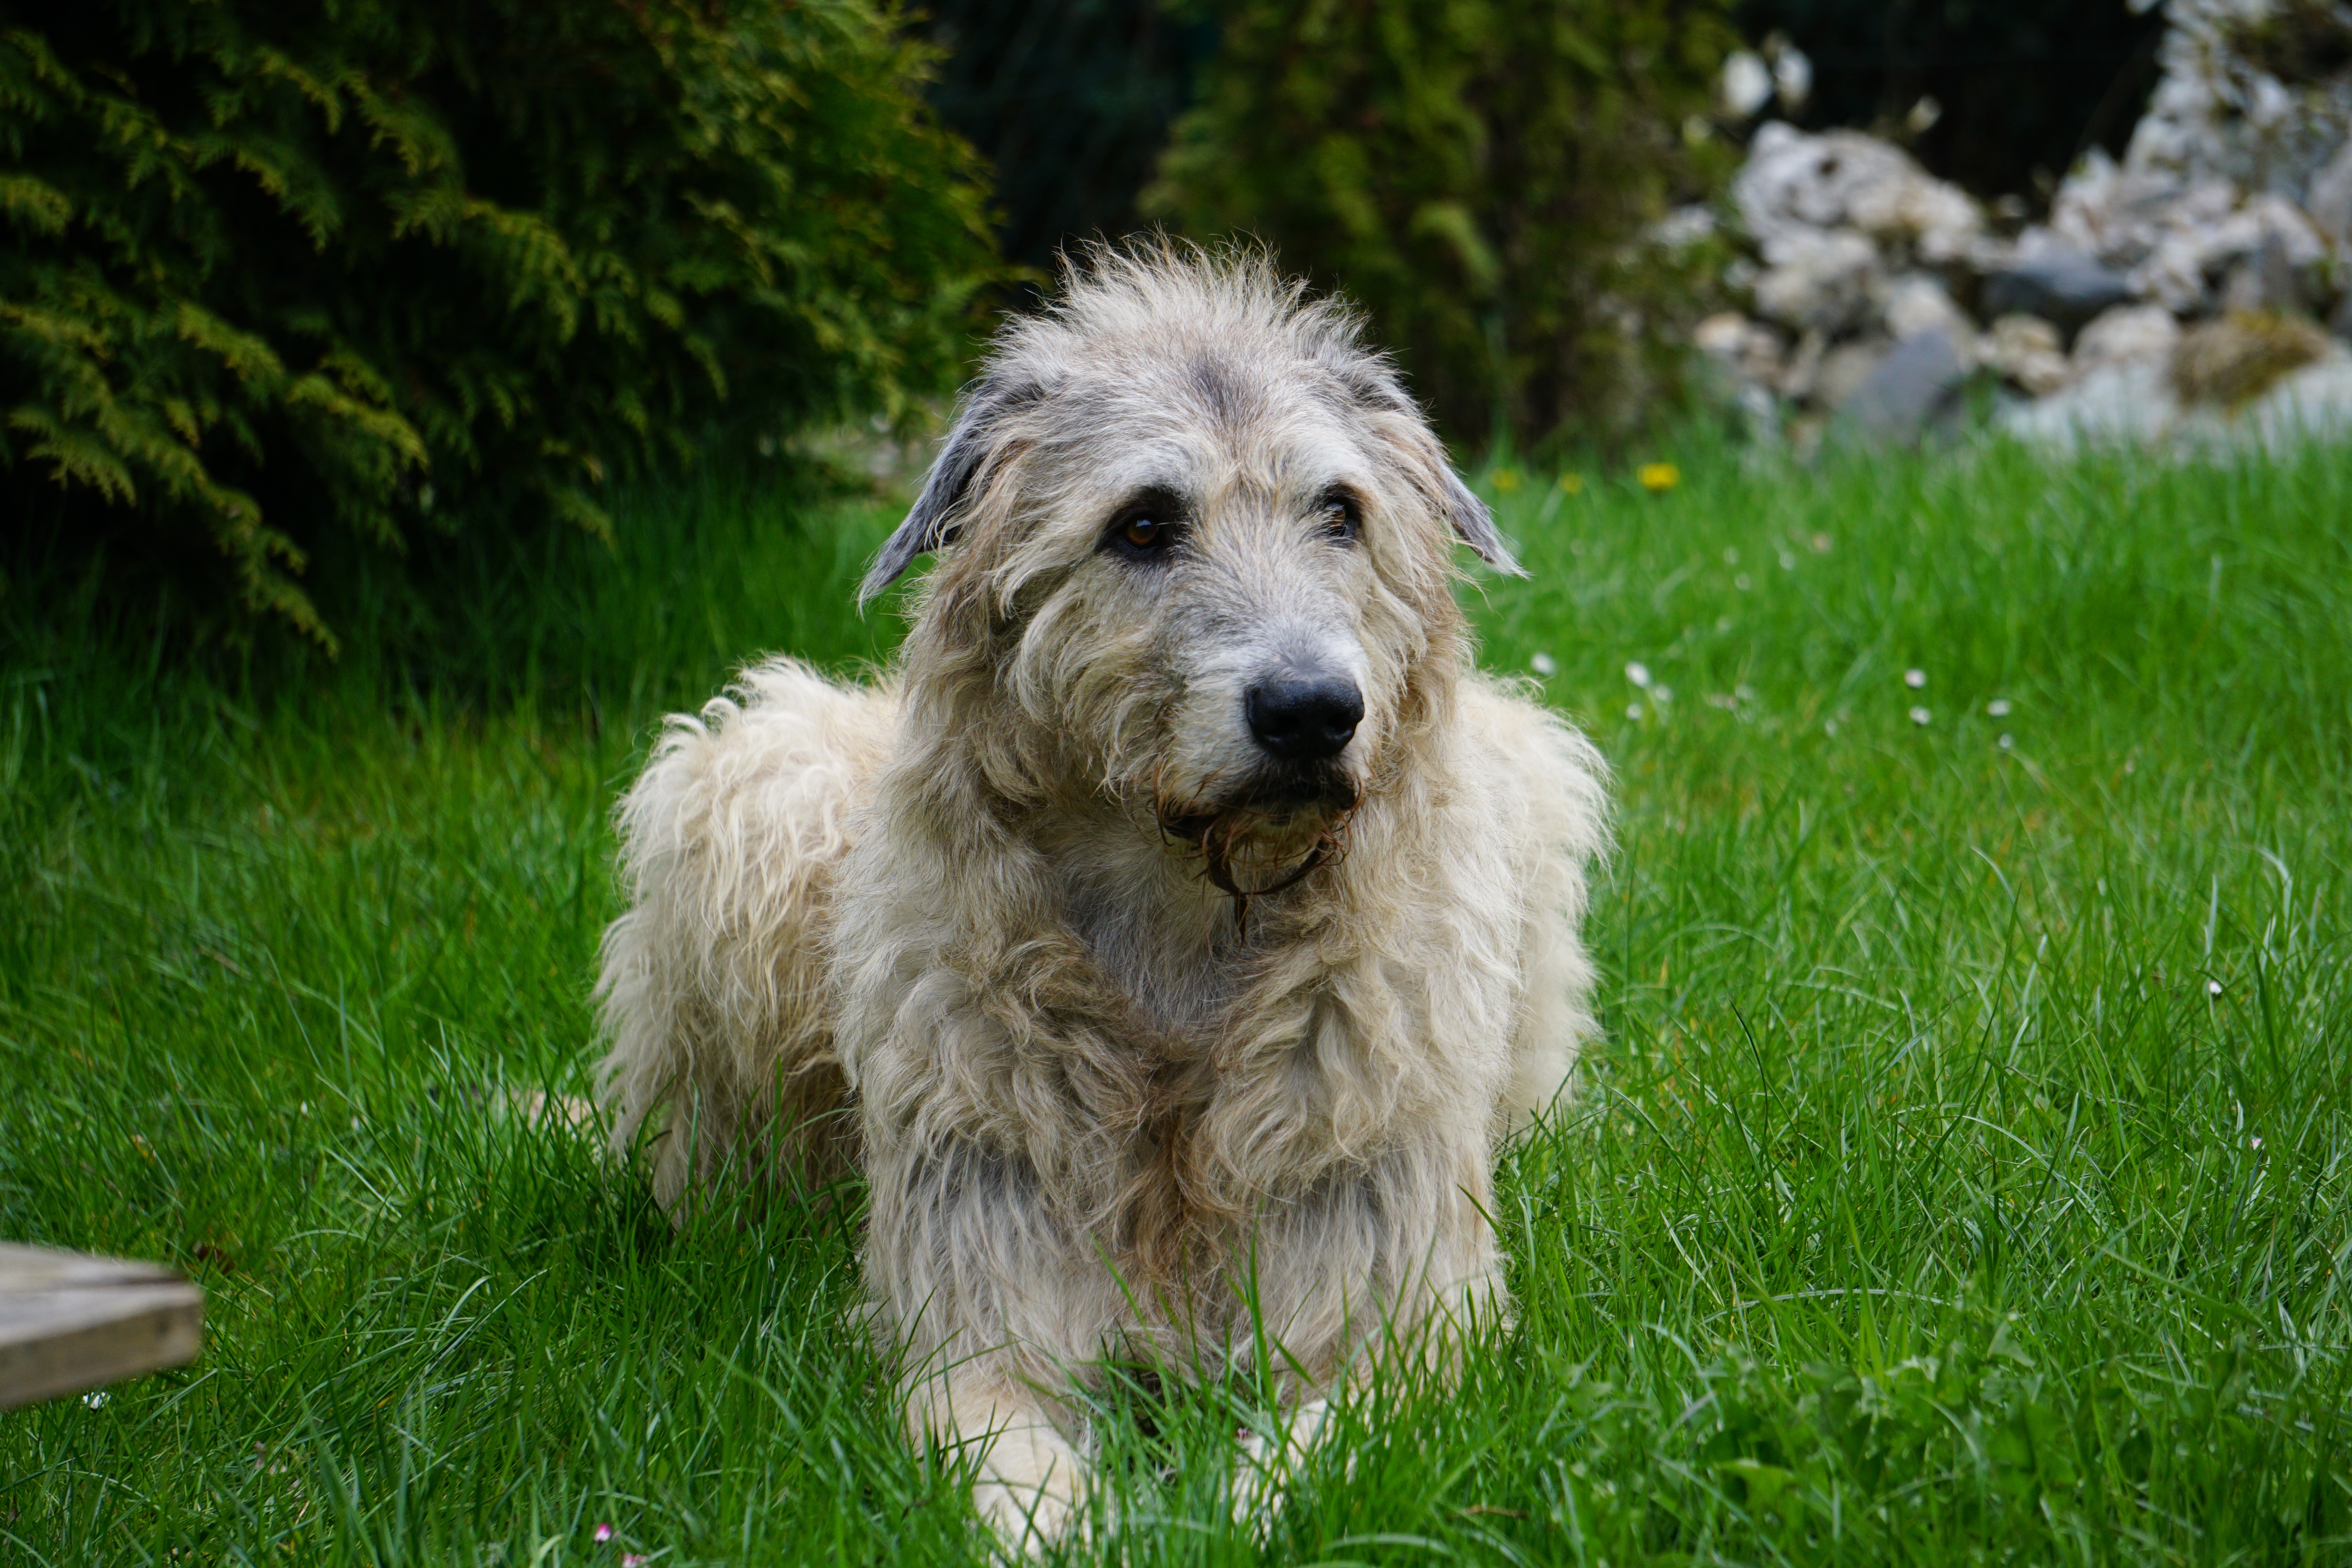
dog, mammal, hound, sports, vertebrate, dog breed, wildlife photography, terrier, goldendoodle, irish soft coated wheaten terrier, dog like mammal, carnivoran, animal sports, west highland white terrier, schnoodle, glen of imaal terrier, dog crossbreeds, catalan sheepdog, polish lowland sheepdog, irish wolfhound, petit basset griffon vend en, lagotto romagnolo, pumi, spinone italiano, otterhound, gentle giant